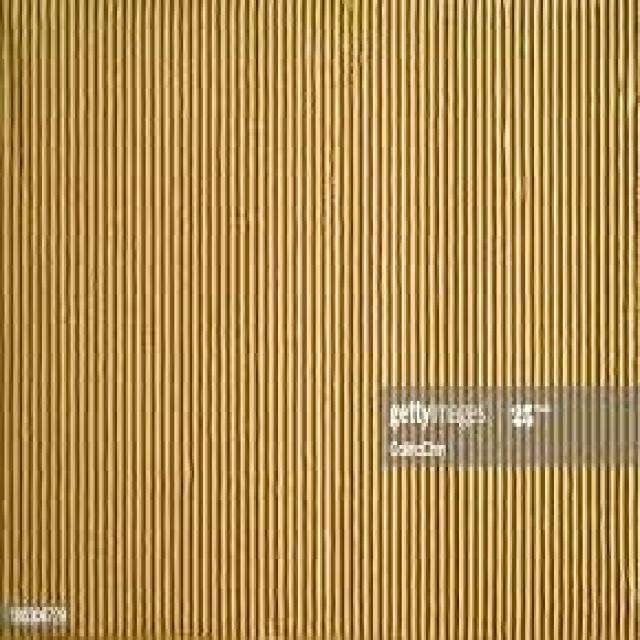
Label: Cardboard